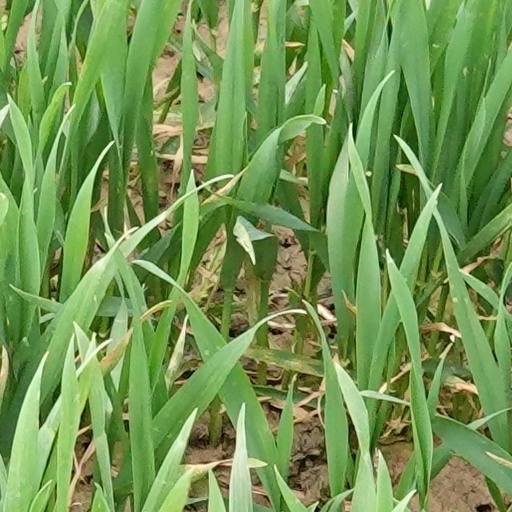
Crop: wheat